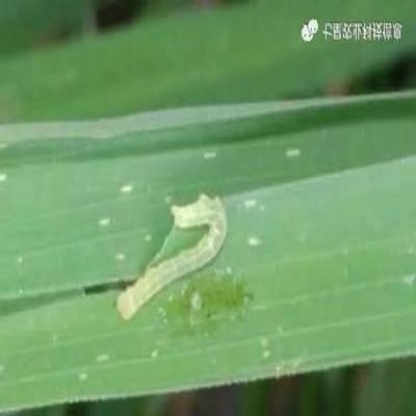
Nhãn: Sâu cuốn lá lớn ( Rice skipper)